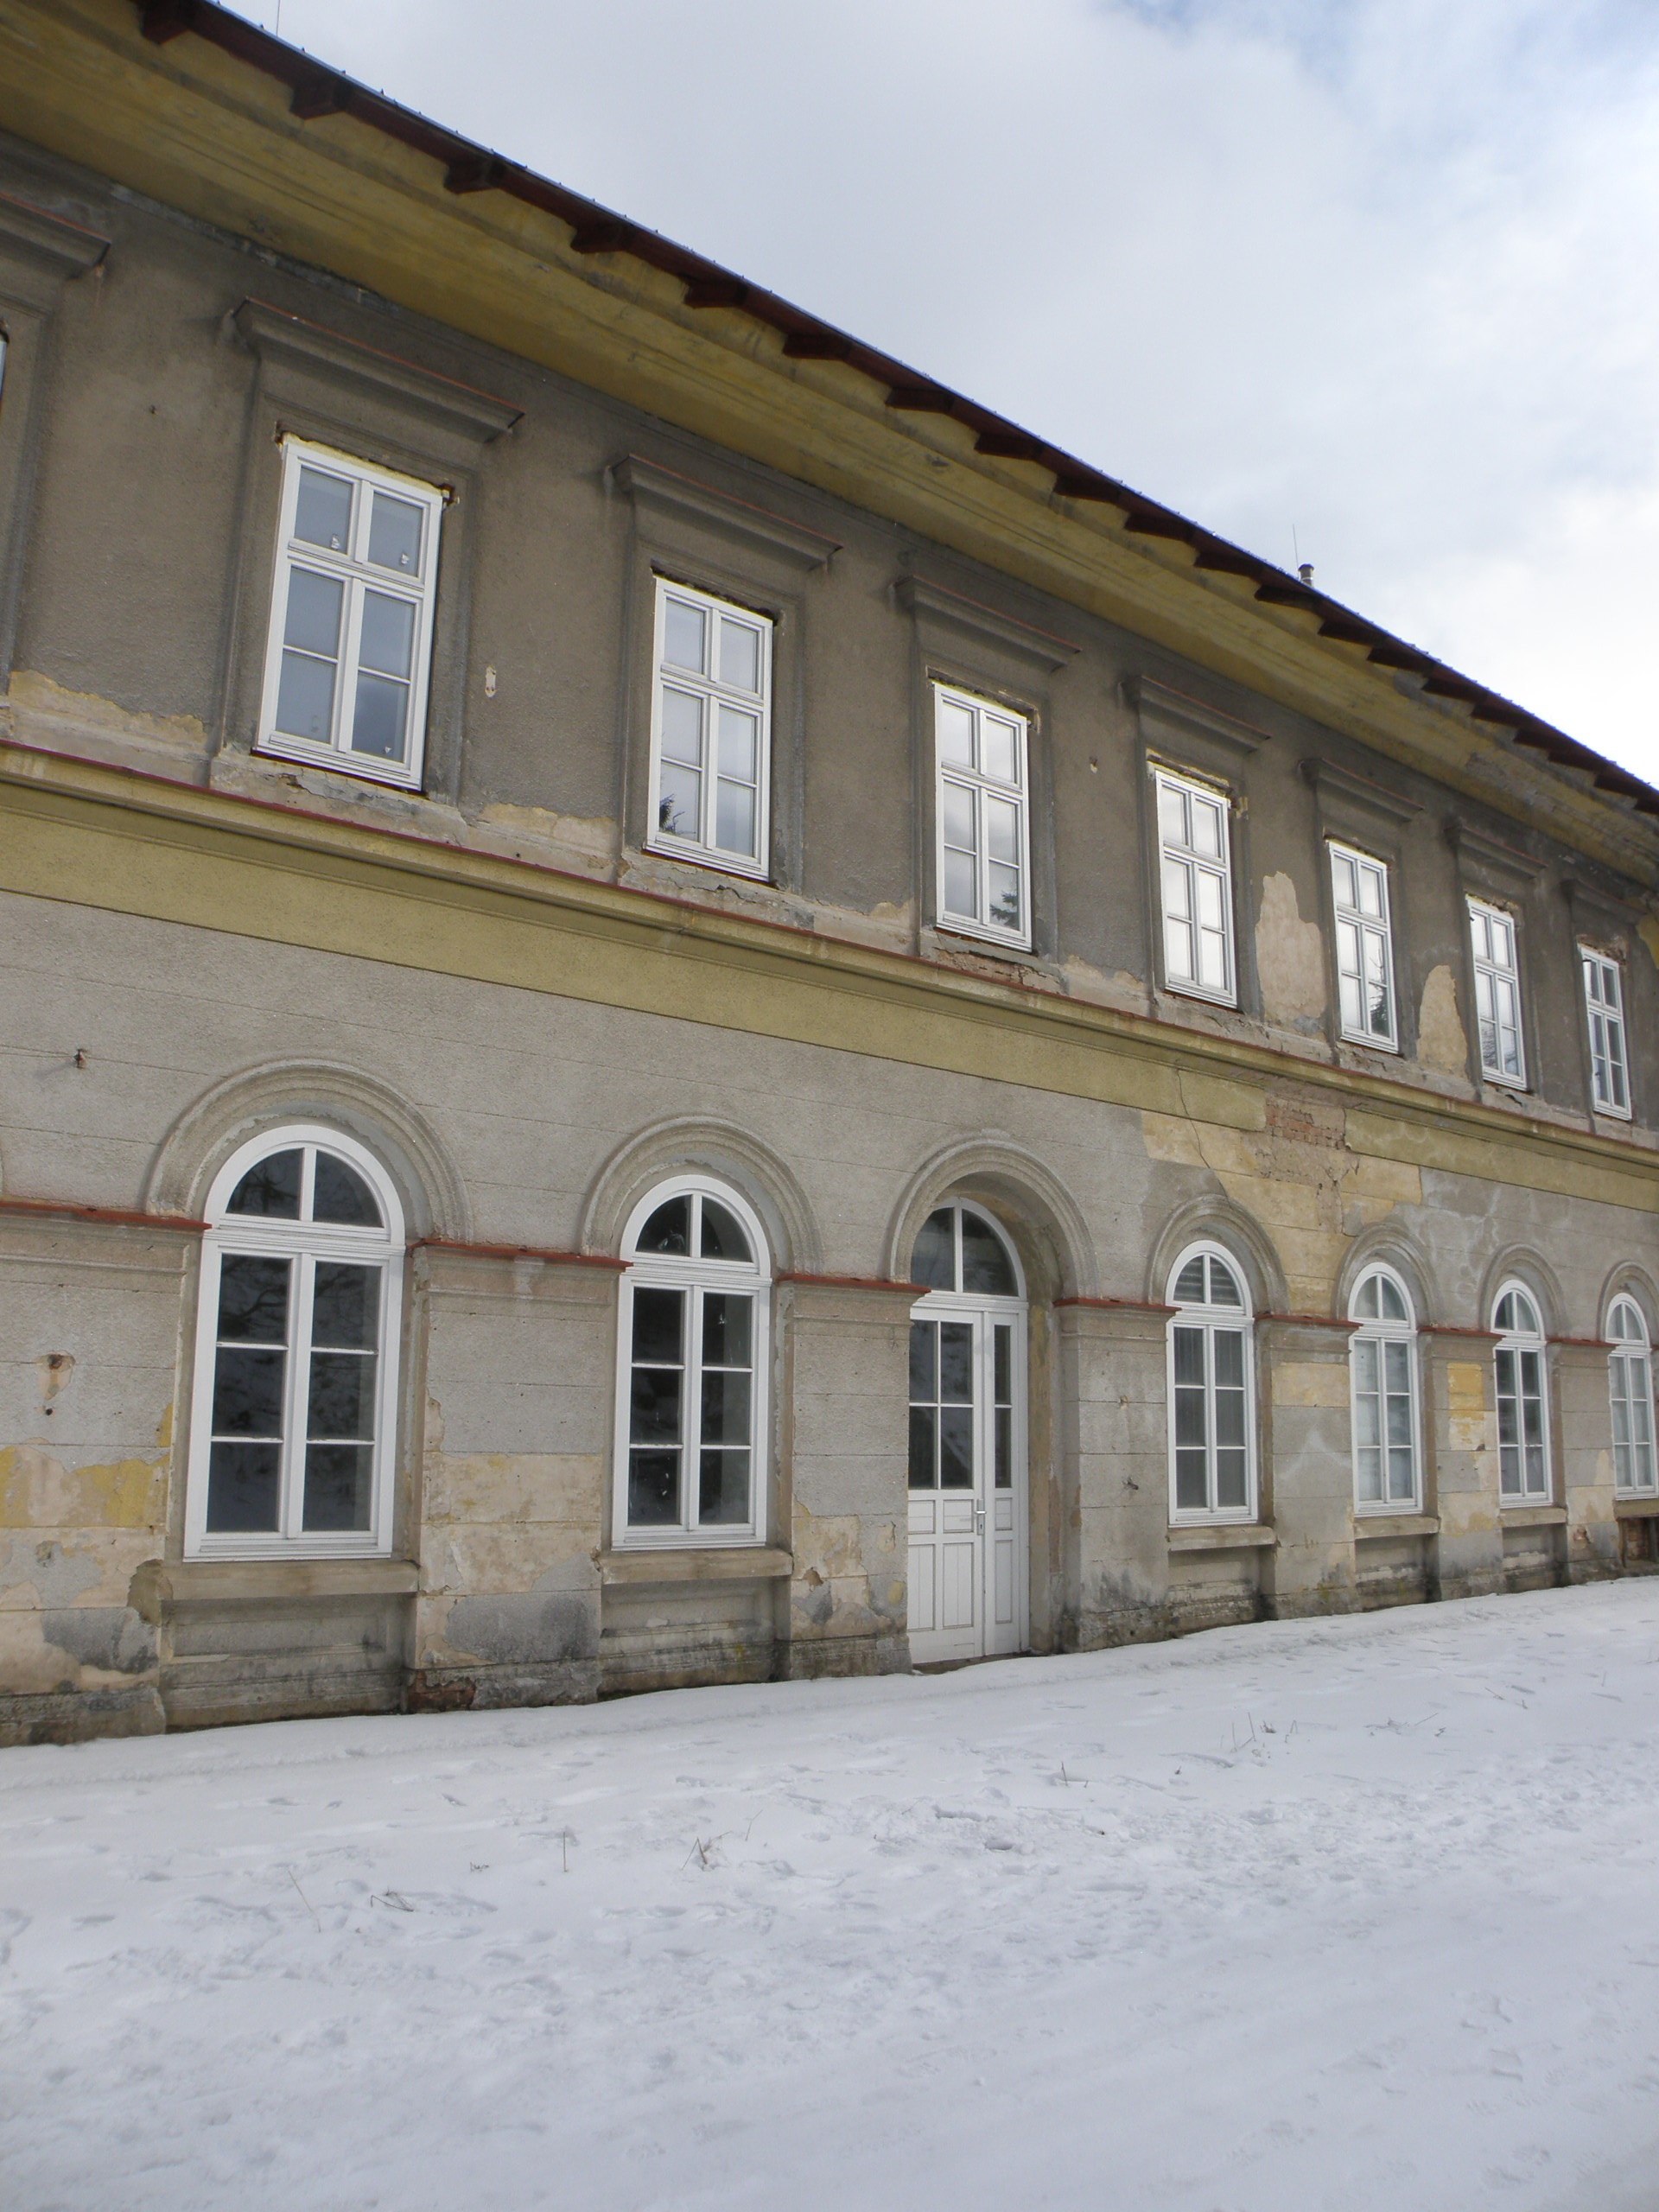
snow, winter, architecture, house, window, building, chateau, palace, home, station, facade, property, history, estate